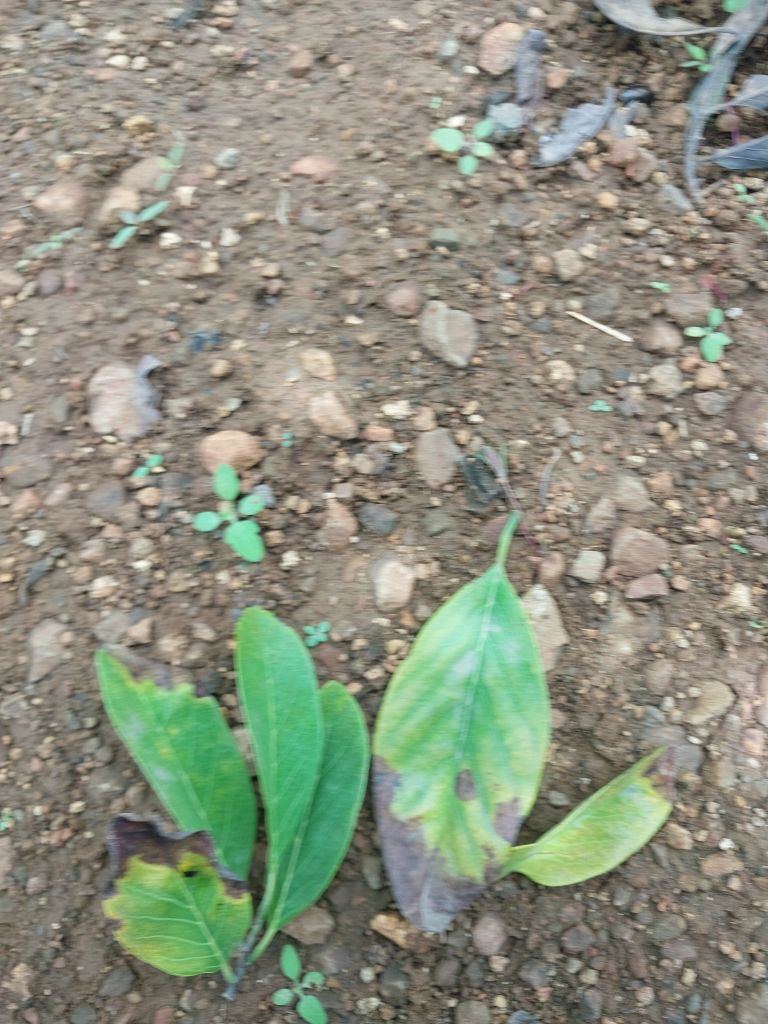
Disease label: Leaf spot on Leaves